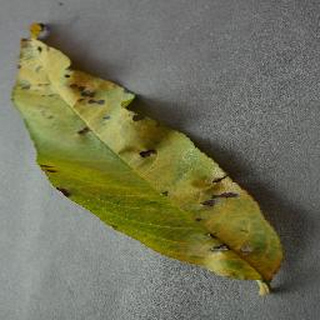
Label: peach_bacterial_spot